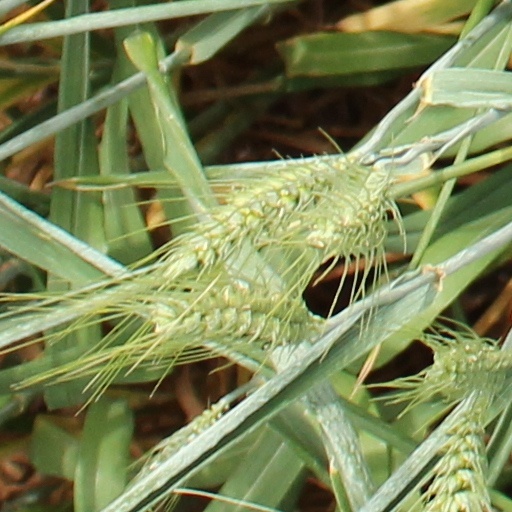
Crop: wheat